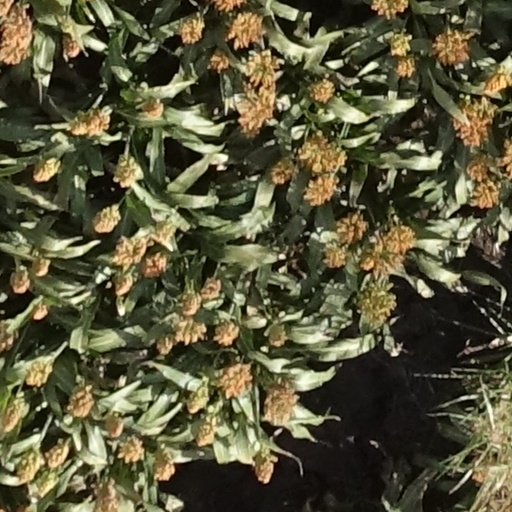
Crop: sorghum